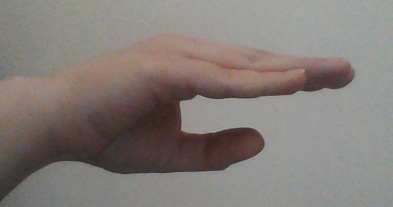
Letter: jeem